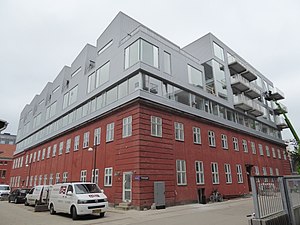
Århusgadekvarteret / Generelt
En bygning på hjørnet af Billedvej og Trelleborggade har fået ekstra etager.
Århusgadekvarteret er et kvarter i Nordhavnen i København. Det afgrænses af Nordbassinet, Kronløbsbassinet, Sundkrogsgade og Kalkbrænderihavnsgade. Desuden hører øen Redmolen og den kunstige Kronløbsøen til kvarteret.